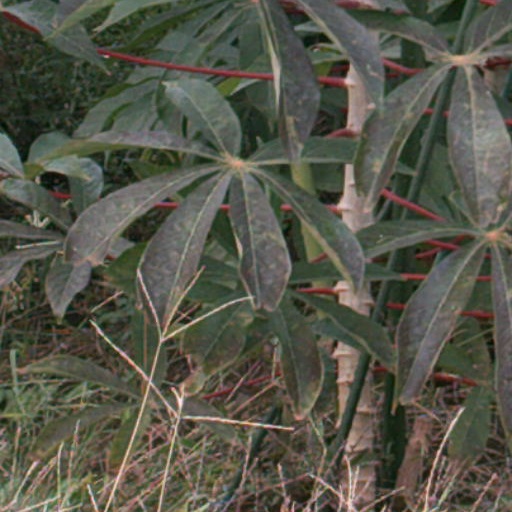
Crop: cassava